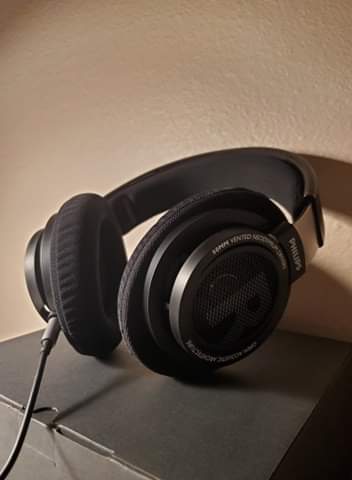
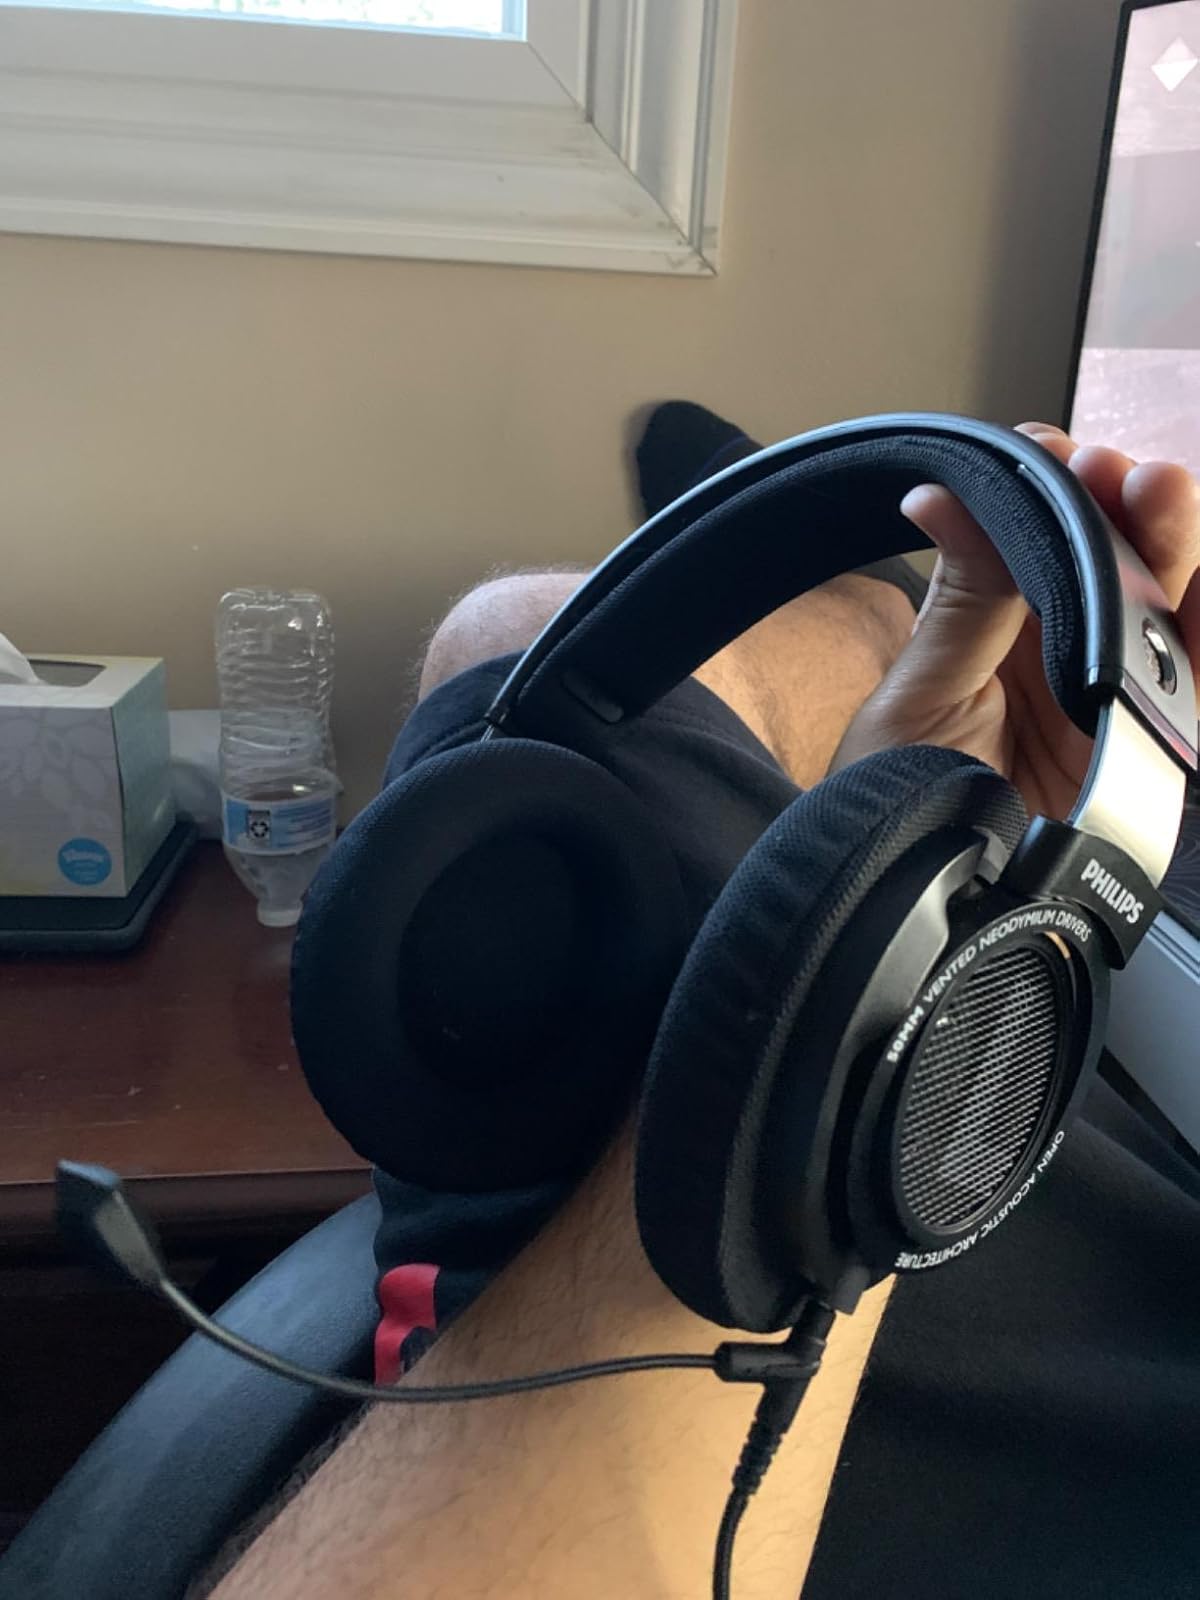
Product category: headphones
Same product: yes